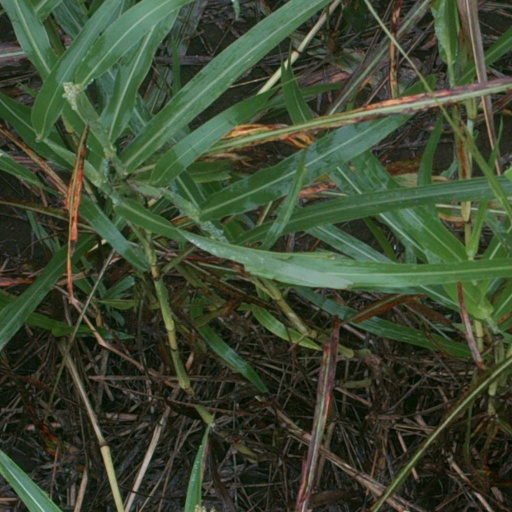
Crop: sorghum